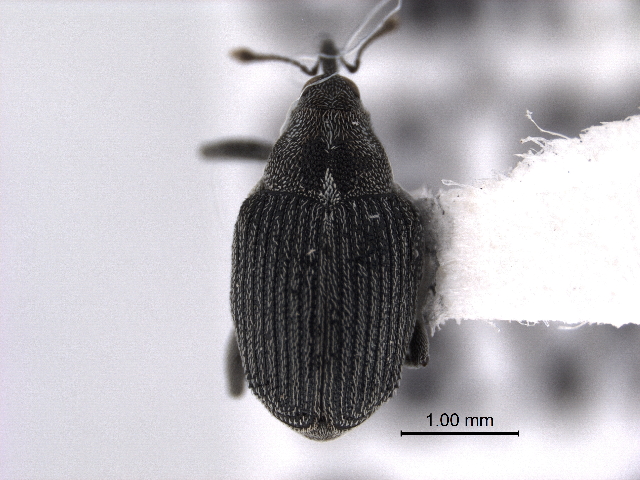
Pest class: Cabbage_seedpod_weevil